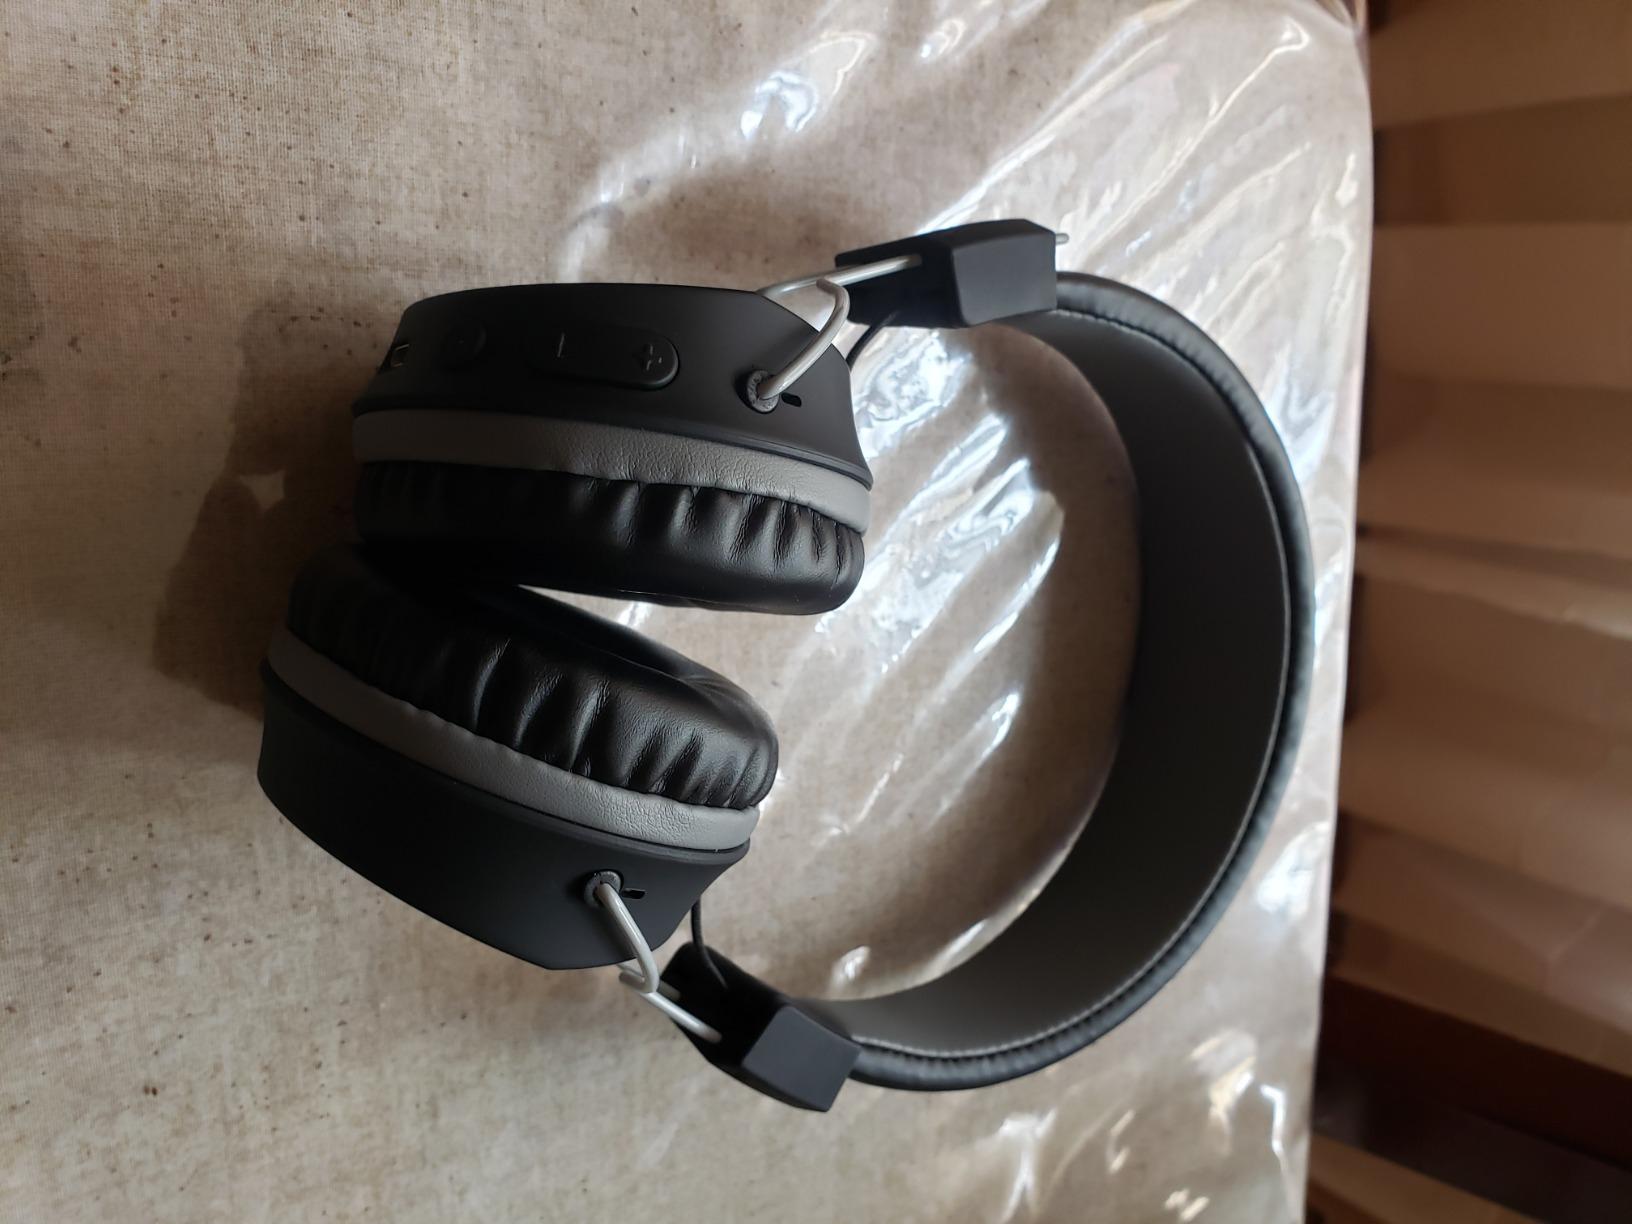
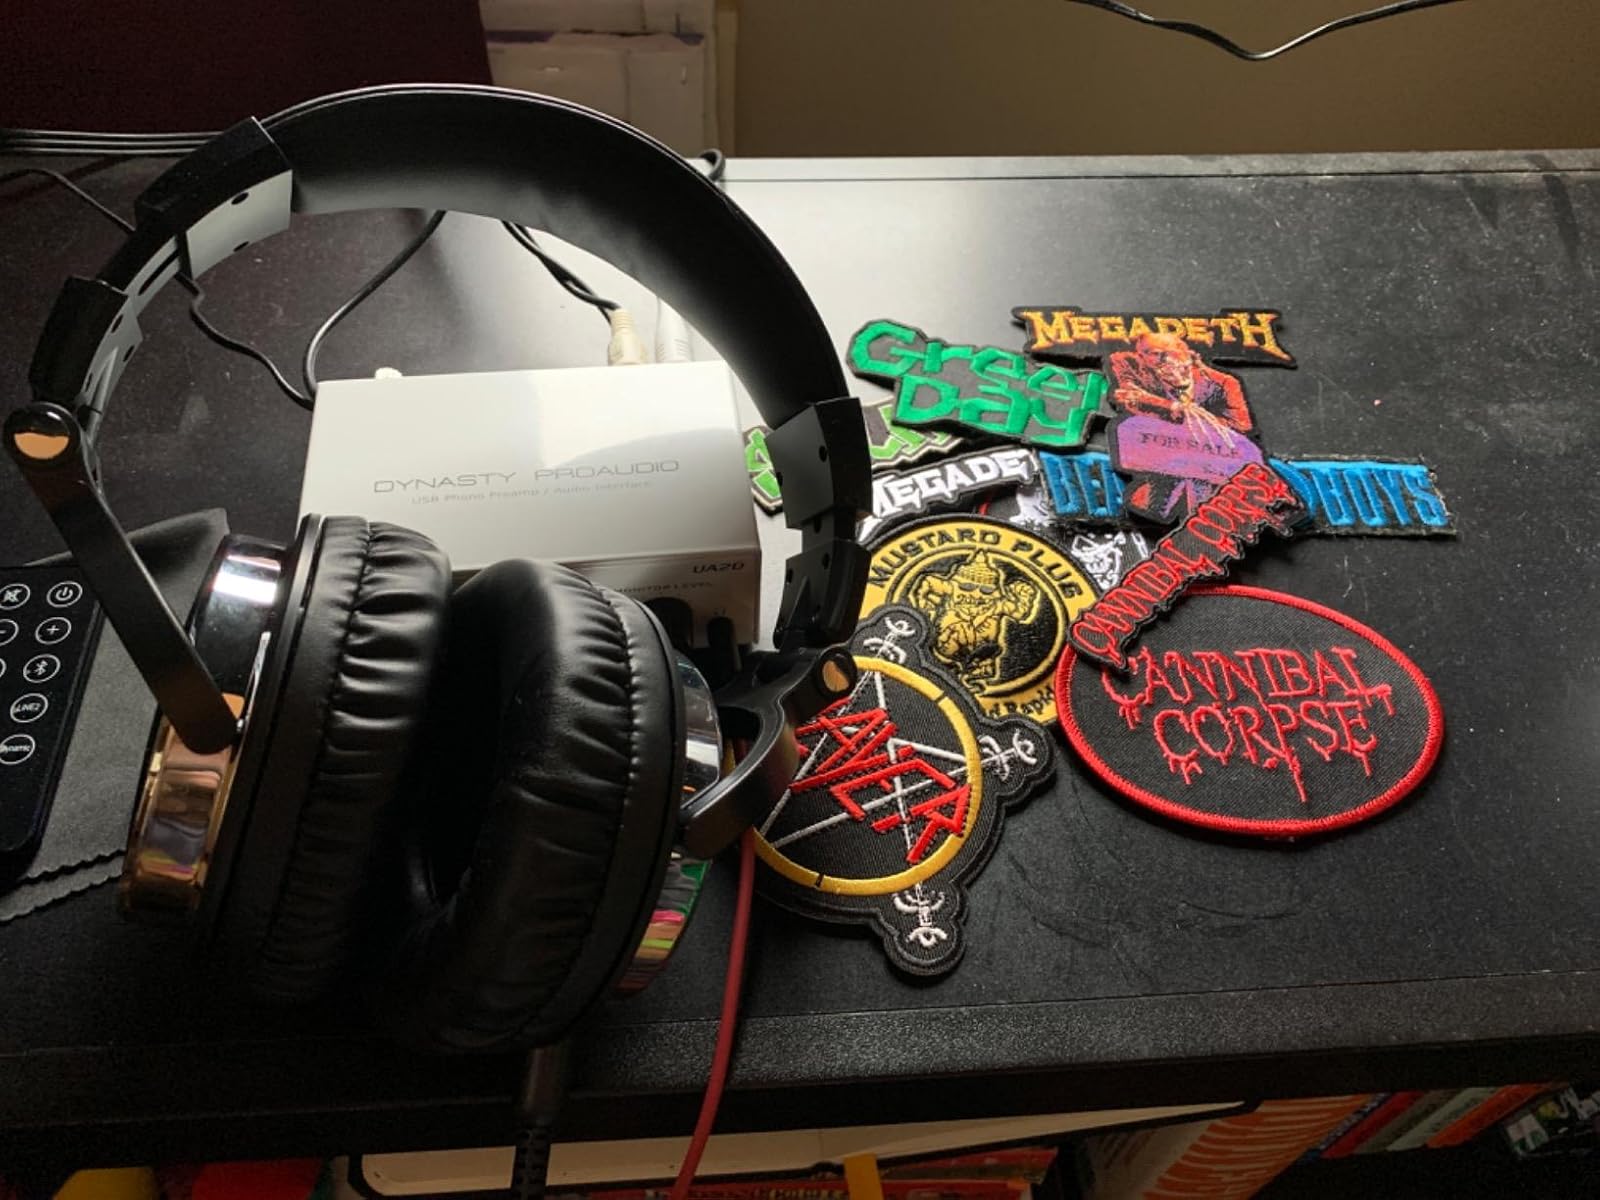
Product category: headphones
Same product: no